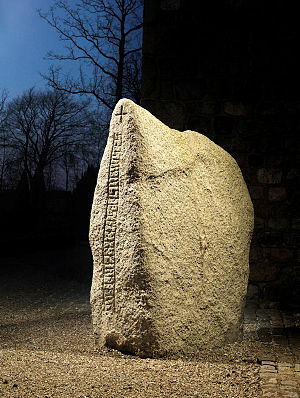
Runesten / Galleri / Danske runesten
Foto af Roberto Fortuna
En runesten er en gravsten eller en anden mindesten med runeindskrift. I Sverige findes mere end 3000 runesten, i Norge næsten 70 og i Danmark ca. 220.